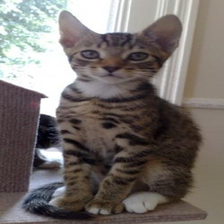
Species: cat
Breed: Egyptian Mau